Energy policy of China

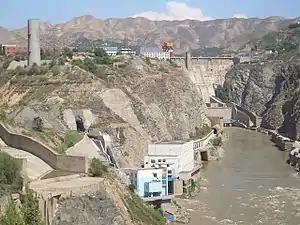
Liujiaxia Dam in Gansu, China.

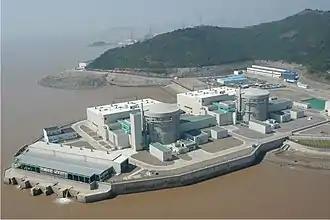
Qinshan Nuclear Power Plant, located in Zhejiang China

In 2013, China's total annual electricity output was 5.398 trillion kWh and the annual consumption was 5.380 trillion kWh with an installed capacity of 1247 GW (all the largest in the world).